Steelhouse Lane police station

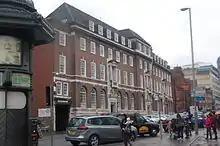
The station in March 2014, with cell block at far end

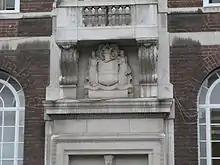
Keystone Head over the central doorway, by William Bloye, showing the Coat of arms of Birmingham

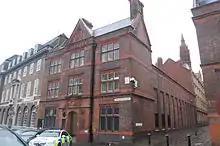
The Victorian cell block.

Steelhouse Lane police station is a former police station in central Birmingham, England. It was built for the Birmingham City Police and opened in 1933 as their Central Police Station, replacing a Victorian station on the same site. It was used by their successor, the West Midlands Police, until 2017 where they transferred to Lloyd House, also the force's HQ. The carvings over the entrances, including the coat of arms of Birmingham, are by the local sculptor William Bloye.